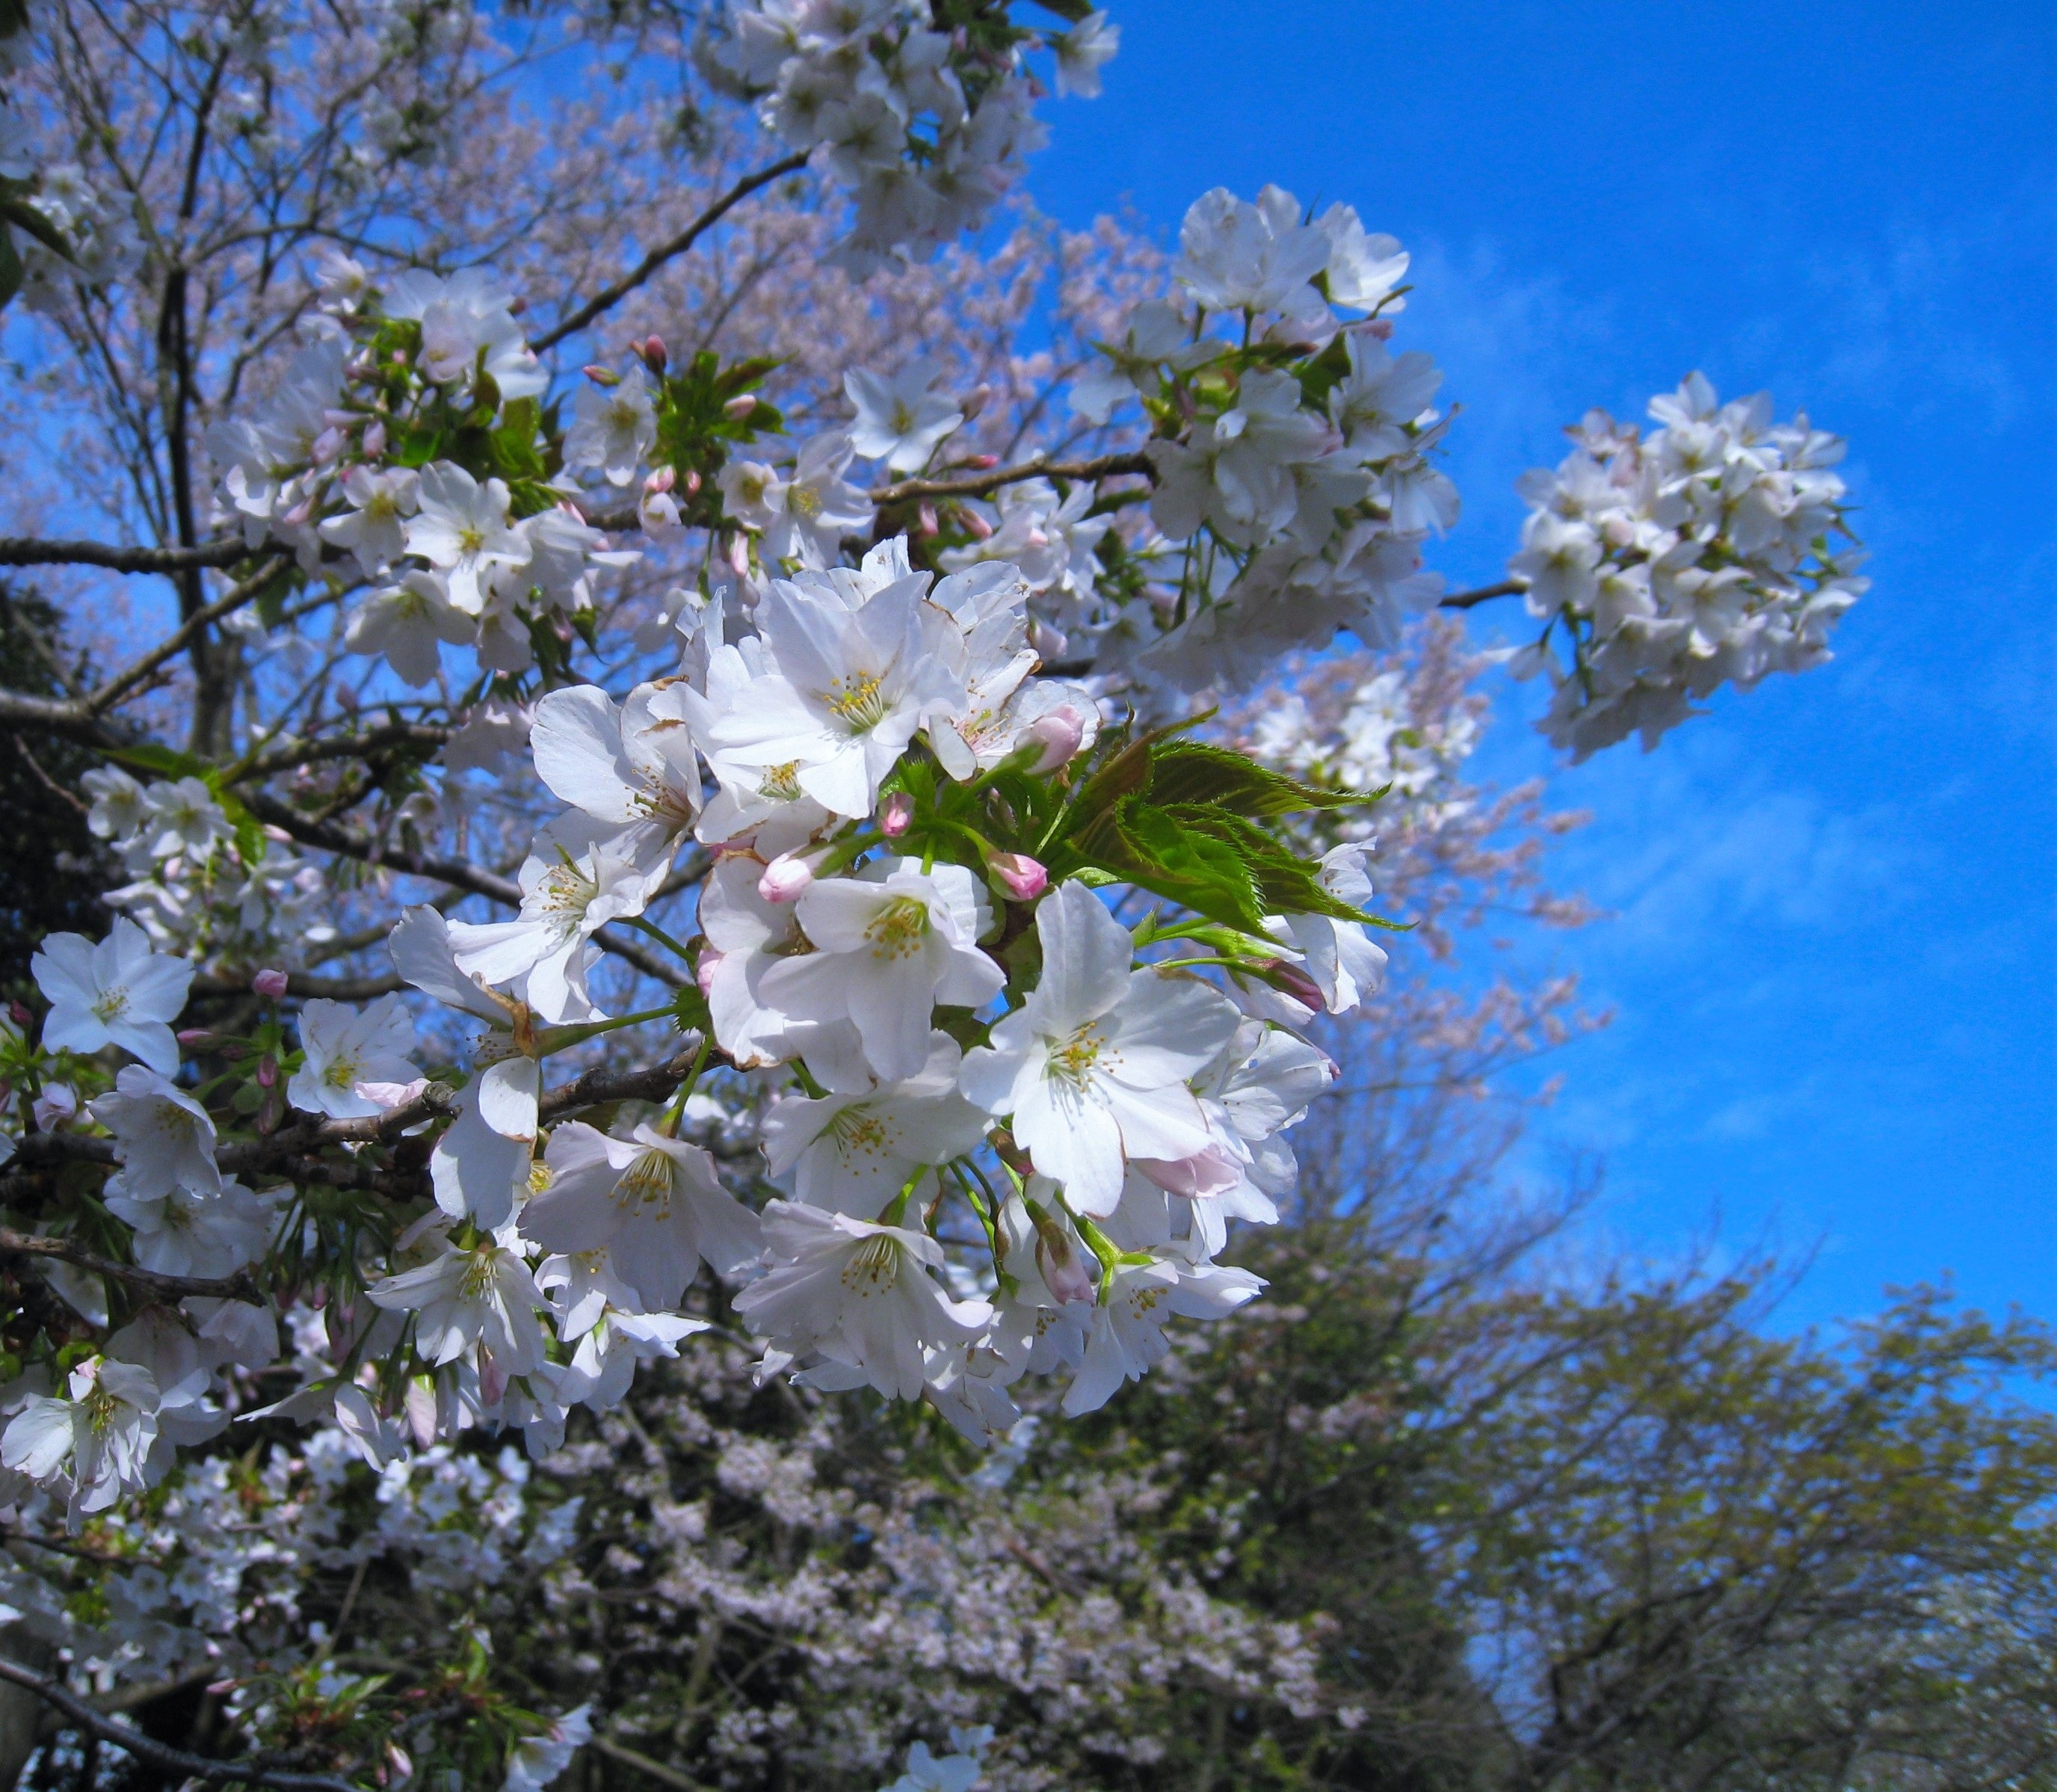
tree, branch, blossom, plant, flower, spring, produce, japan, flora, cherry blossom, shrub, cherry, otsu park, yokosuka, kanagawa japan, flowering plant, pale pink, cherry blossoms, wild cherry, land plant